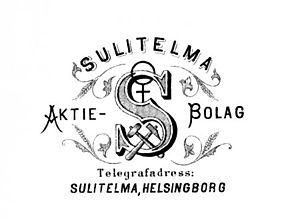
La Sulitjelma gruber est une ancienne société minière norvégienne extrayant le cuivre, la pyrite et le zinc à Sulitjelma. Elle naît en 1891 lorsque l'entreprise suédoise Sulitjelma Aktiebolag Gruber est fondée pour assurer l'exploitation du gisement. En 1933, l'entreprise devient norvégienne, et prend le nom de A/S Sulitjelma Gruber. En 1983, elle devient une entreprise publique, la Sulitjelma Bergverk AS, qui ferme en 1991.